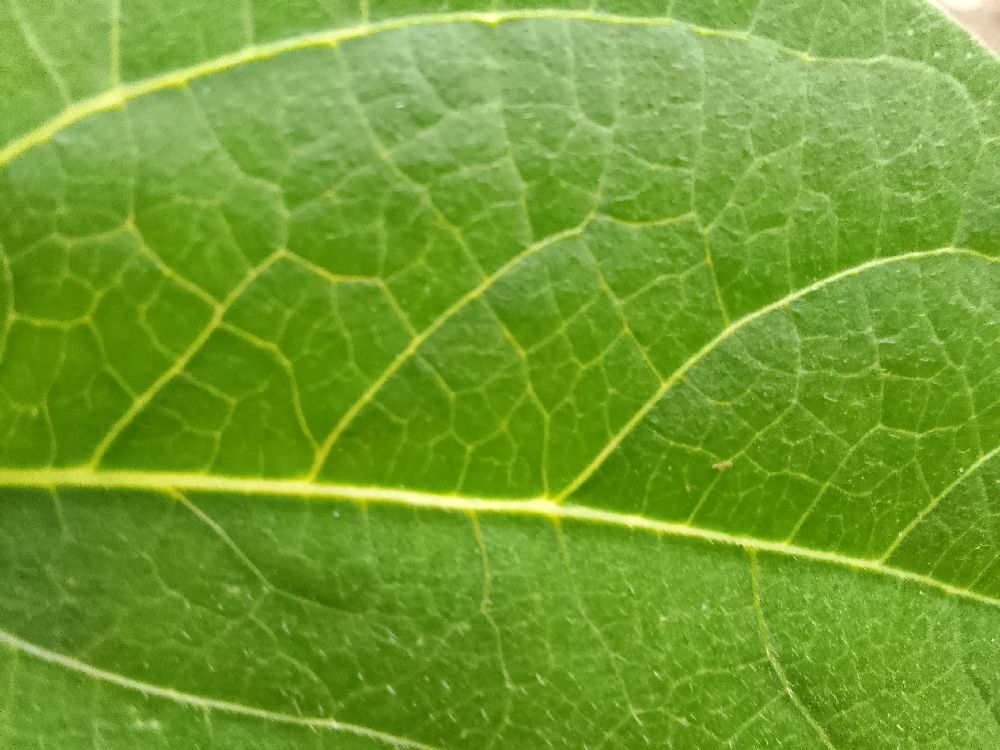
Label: healthy